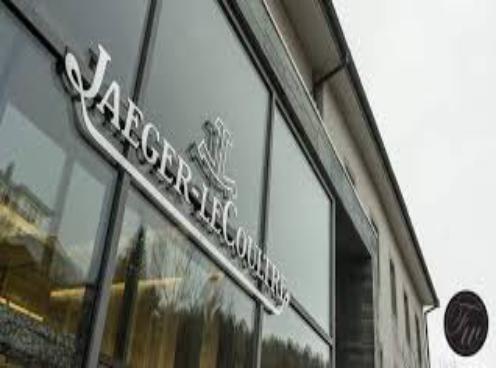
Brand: jaeger-lecoultre
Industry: Electronic